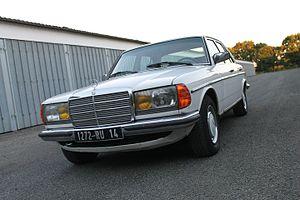
Mercedes-Benz 280E W123
La Mercedes-Benz Type 123 est une automobile de classe Routière fabriquée par Mercedes-Benz de 1975 à 1986. Elle a subi deux restylages en septembre 1979 puis en septembre 1982. La 123 fait partie des séries 200 et 300. Elle succède aux /8 et sera suivie par la Classe E.
Le moteur M 110 est un moteur thermique automobile à combustion interne, fabriqué par Mercedes-Benz de 1972 à 1989. Il remplace le M 130 et sera remplacé par le M 103.